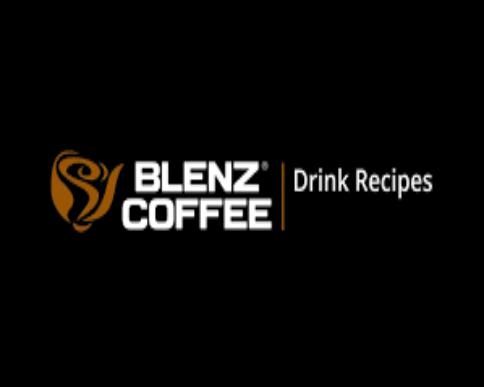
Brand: Blenz Coffee-2
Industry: Food